IBM Displaywriter System

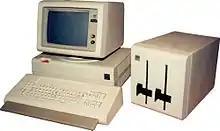
IBM Displaywriter with keyboard, monitor and dual 8-inch floppy disk drive

The IBM 6580 Displaywriter System is a 16-bit microcomputer that was marketed and sold by IBM's Office Products Division primarily as a word processor. Announced on June 17, 1980 and effectively withdrawn from marketing on July 2, 1986, the system was sold with a 5 MHz Intel 8086, 128 KB to 448 KB of RAM, a swivel-mounted monochrome CRT monitor, a detached keyboard, a detached 8" floppy disk drive enclosure with one or two drives, and a detached daisy wheel printer, or Selectric typewriter printer. The primary operating system for the Displaywriter is IBM's internally developed word processing software titled "Textpack", but UCSD p-System, CP/M-86, and MS-DOS were also offered by IBM, Digital Research, and CompuSystems, respectively.